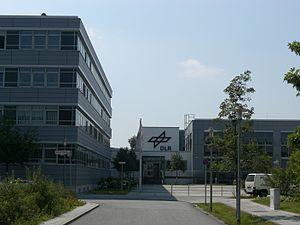
Le Centre allemand pour l'aéronautique et l'astronautique, en allemand Deutsches Zentrum für Luft- und Raumfahrt, plus connu sous son abréviation DLR, est le centre de recherche de l'Allemagne pour l'aéronautique et l'astronautique. Il est l'équivalent allemand du CNES et de l'ONERA ou de la NASA mais s'occupe aussi de transport et d'énergie.